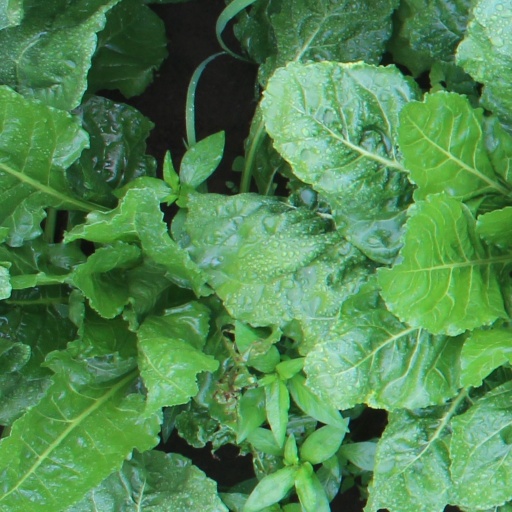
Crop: sugar beet